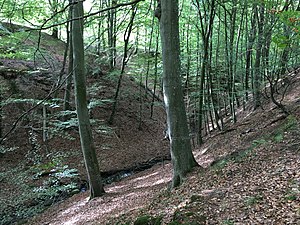
Djævlekløften
Djævlekløften i september 2018.
Djævlekløften er en 25 meter dyb smeltevandskløft fra sidste istid beliggende i Hesede Skov nær Gisselfelds gamle arboret, Paradishaven. Tilnavnet Svenskekløften kommer fra et sagn, der fortæller, at svenskerne gemte sig i kløften for Gøngehøvdingen under krigen i 1660.